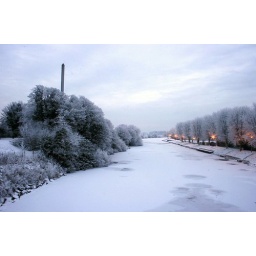
taken at 8.00 in the morning from the bridge over the Bann river Portadown